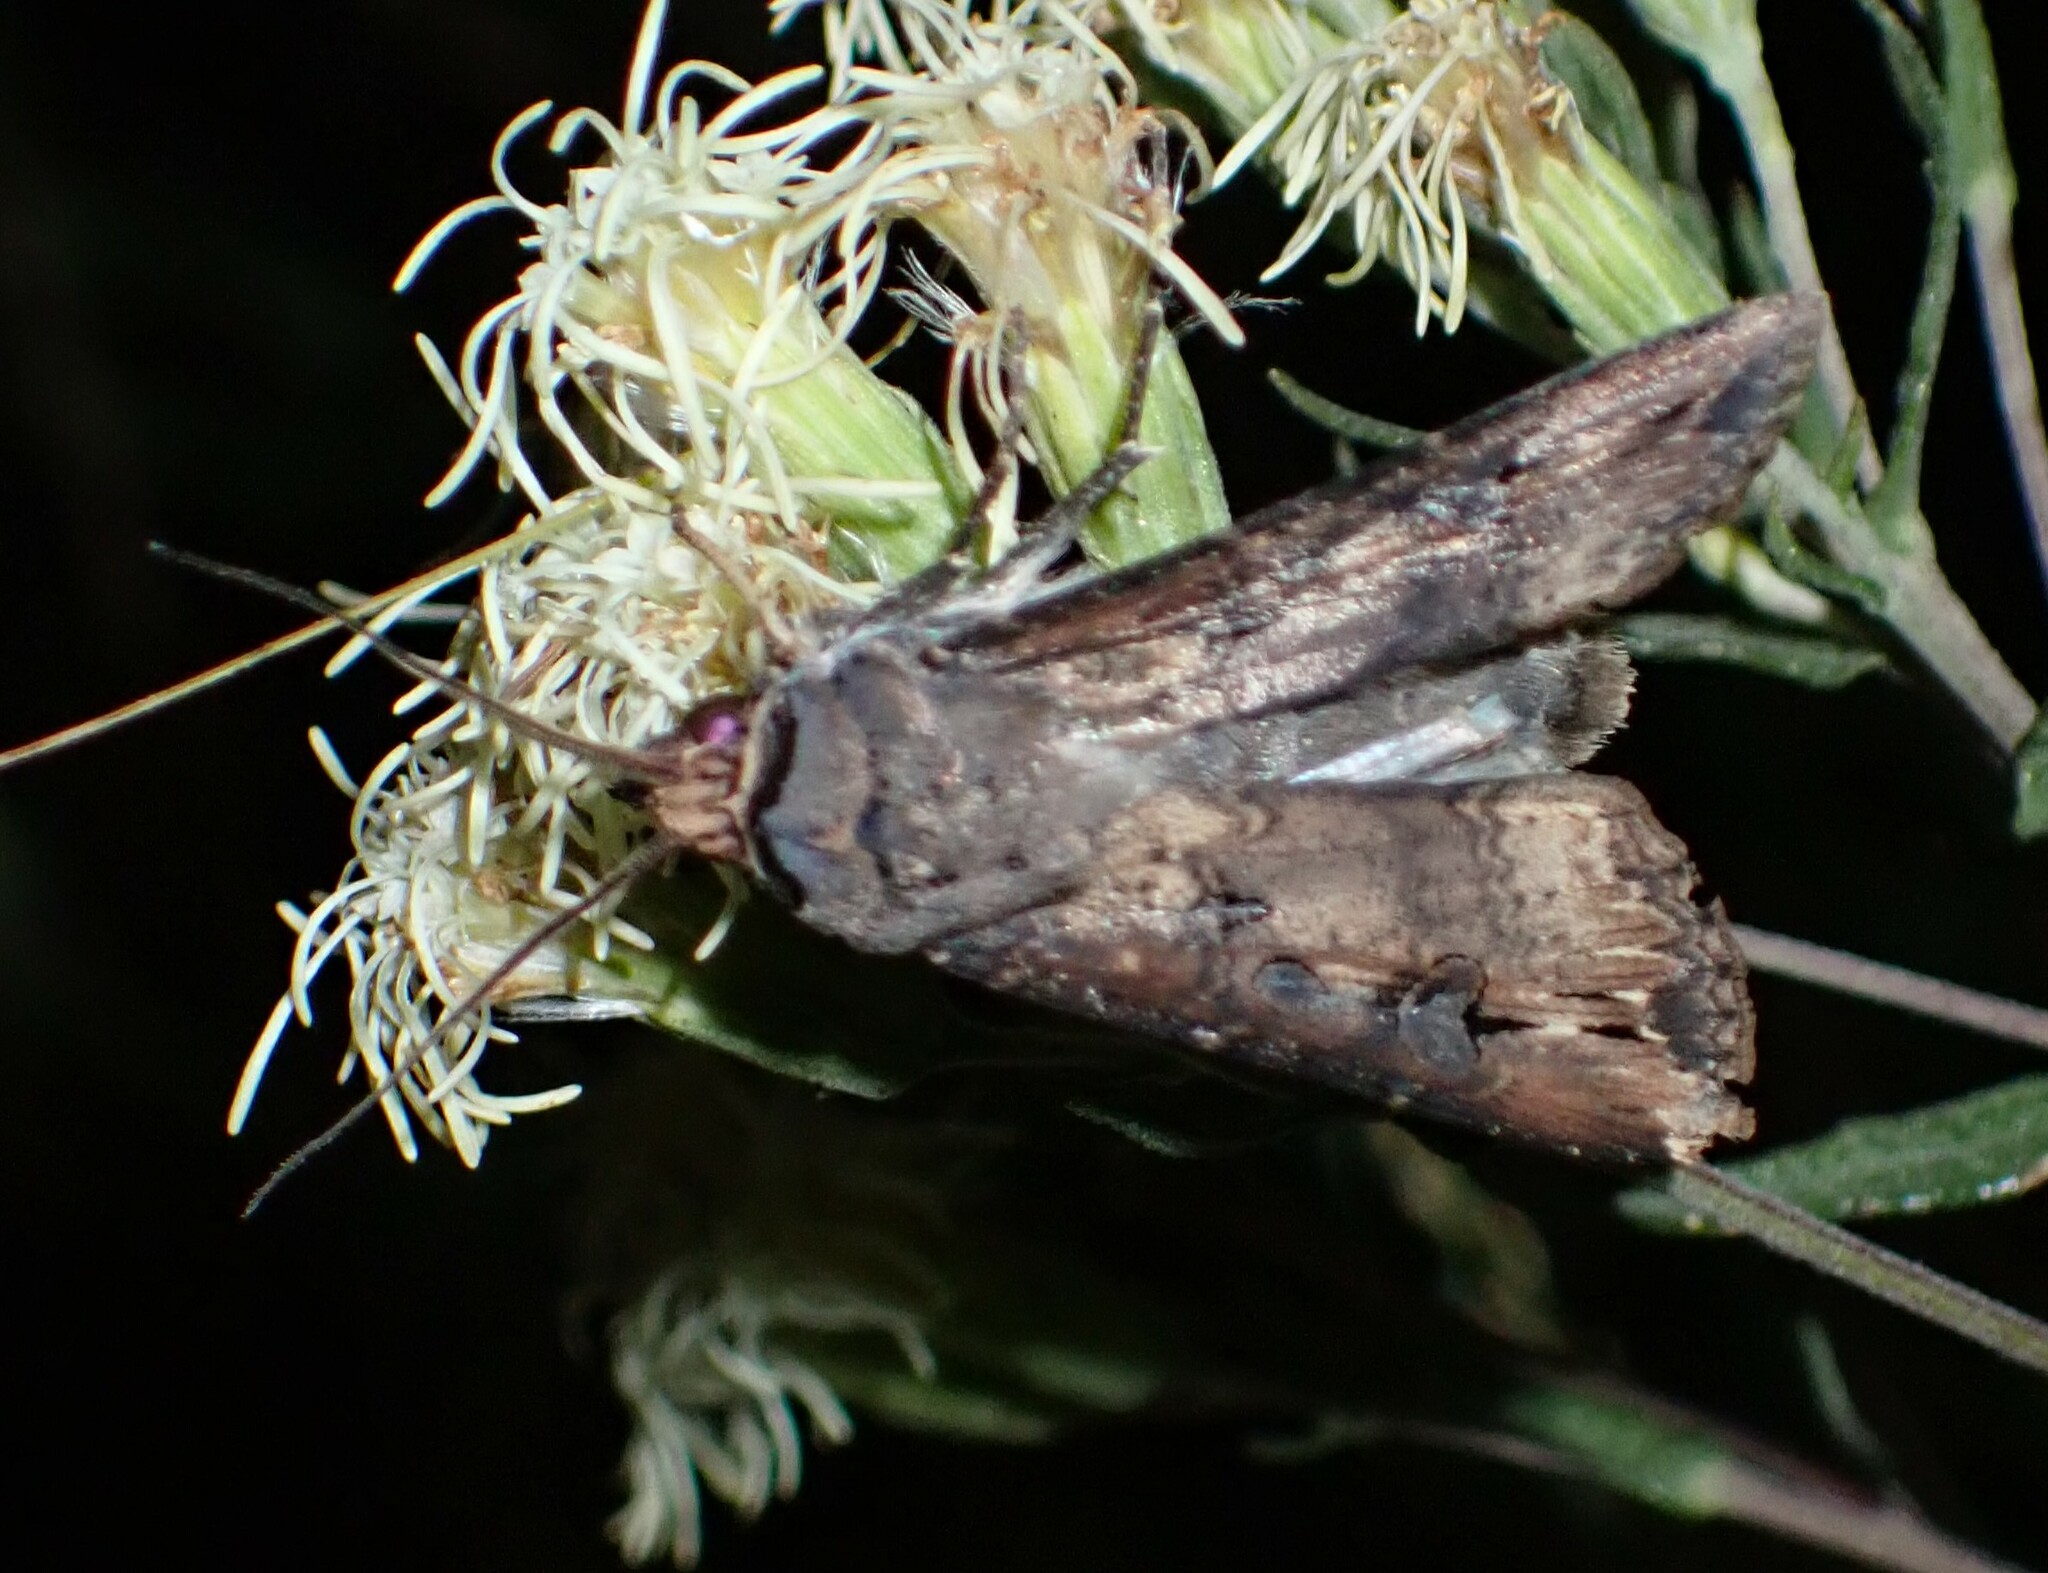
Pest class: cutworms